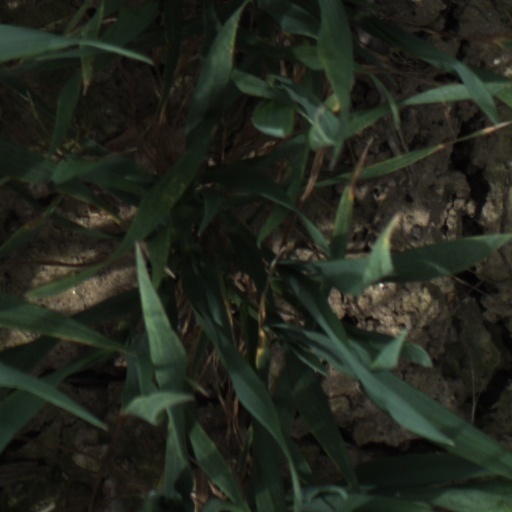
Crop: wheat